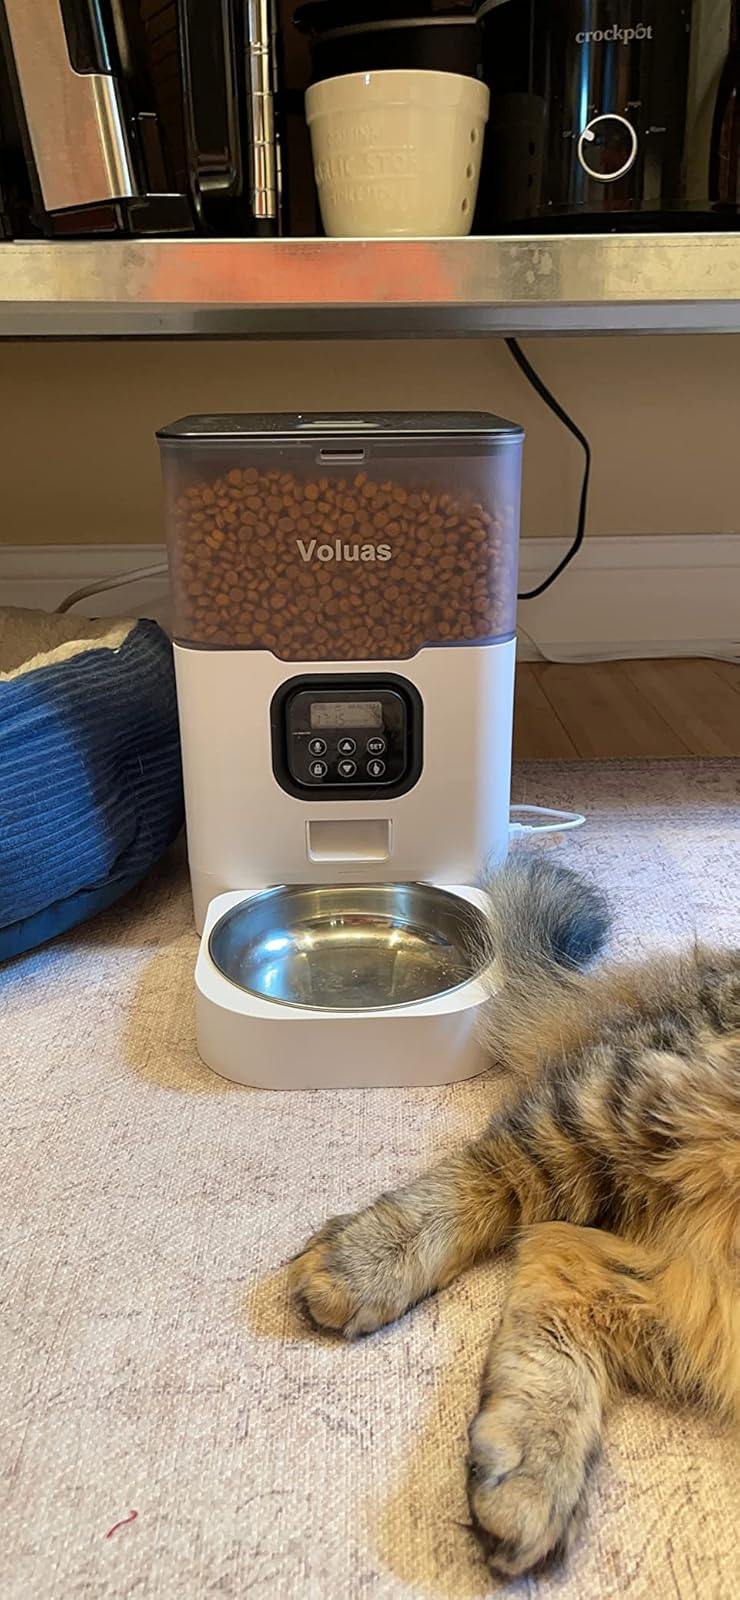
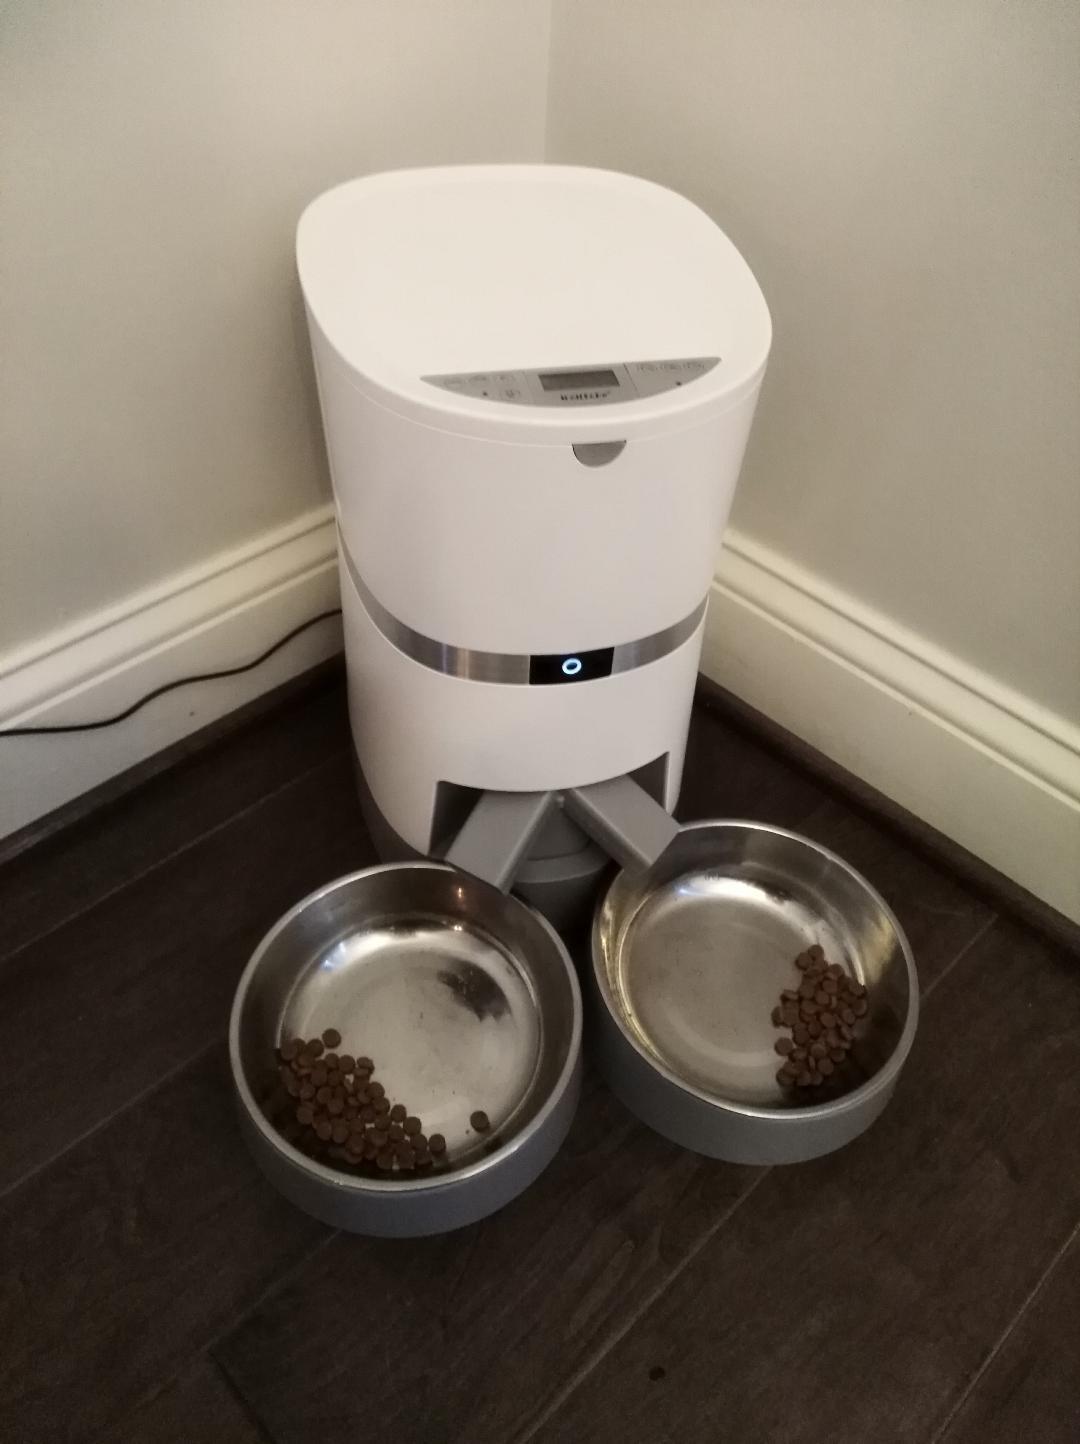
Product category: items_feeder
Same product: no